Erinea Garcia Gallegos

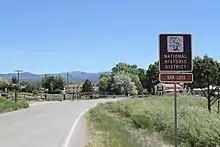
Plaza de San Luis de la Culebra Historic District

For 12 years, Garcia worked as a teacher in elementary schools in Conejos, San Luis, and other towns in the San Luis Valley. She also was a school principal. In 1932 she married and left her job to raise a family. In 1935, President Franklin D. Roosevelt appointed her postmistress of San Luis.